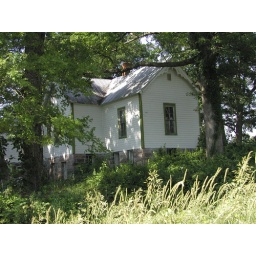
Taken from across the road in a fallow field along the creek.